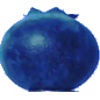
Label: huckleberry